1995 24 Hours of Le Mans

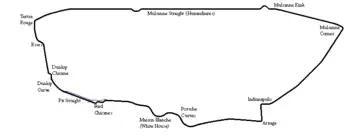
Le Mans in 1995

The 1995 24 Hours of Le Mans was the 63rd Grand Prix of Endurance and took place on 17 and 18 June 1995 in one of the wettest races in the event's history with about 17 hours of steady rain. The race was won by a McLaren F1 GTR driven by JJ Lehto, Yannick Dalmas and Masanori Sekiya, a consecutive win by a GT car.